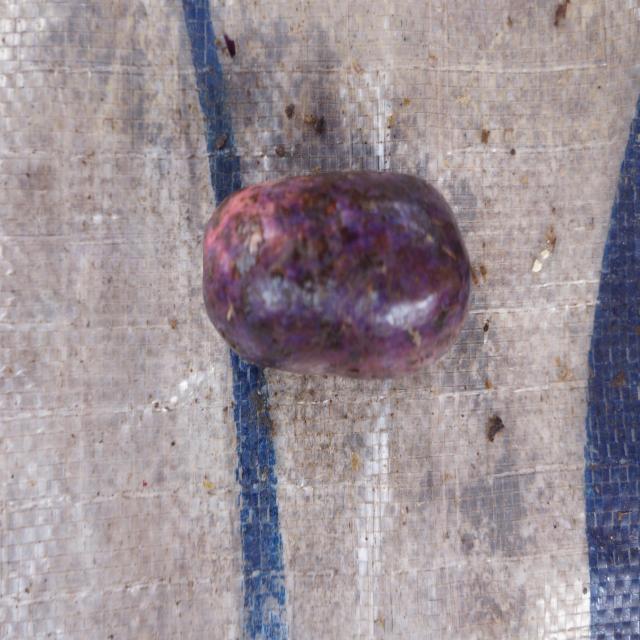
Plum grade: unaffected